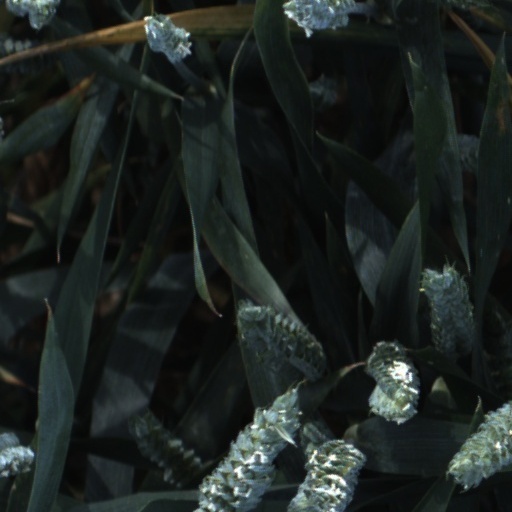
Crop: wheat